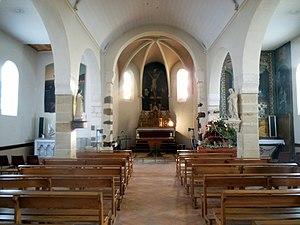
Église Saint-Pierre de Banos (Landes, FRance), vue intérieure